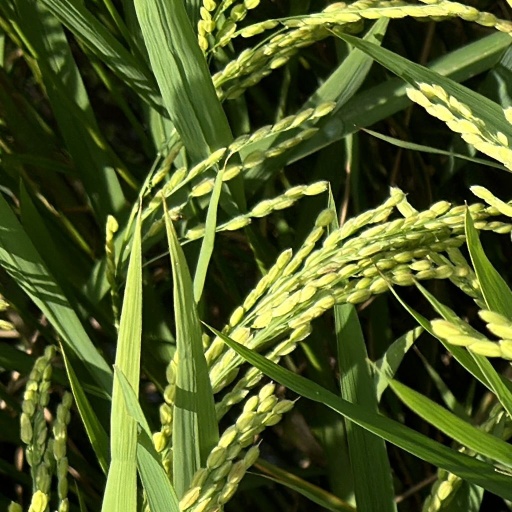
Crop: rice